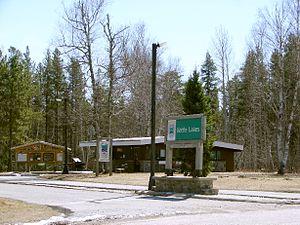
Le parc provincial Kettle Lakes est un parc provincial de l'Ontario situé à 30 km à l'est de Timmins. Il est administré par Parcs Ontario et est catégorisé comme parc de loisir.